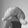
ASL letter: Q